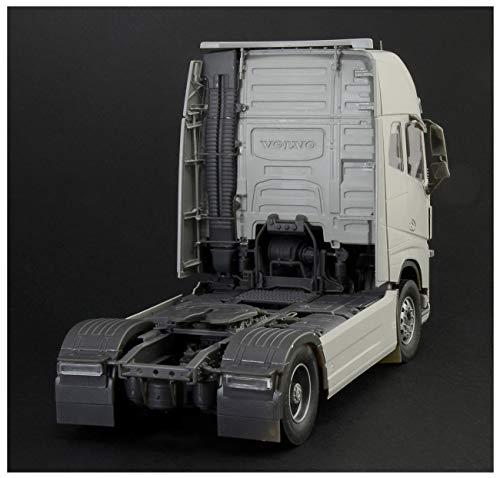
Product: Italeri 1/24 Volvo FH4 Globetrotter XL 3940
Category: Toys & Games | Toy Figures & Playsets | Playsets & Vehicles | Vehicles
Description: High quality plastic model kit "Volvo fh4 Globetrotter xl".
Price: $86.00
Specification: ProductDimensions:10.5x44x27inches|ItemWeight:5.6ounces|ShippingWeight:2.2pounds(Viewshippingratesandpolicies)|ASIN:B07M9FTPLV|Itemmodelnumber:3940S|Manufacturerrecommendedage:14yearsandup